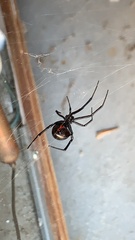
Species: Lactrodectus_hesperus